Selah (song)

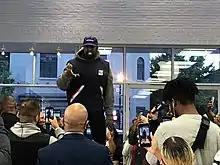
West's lyricism was criticized by a number of critics.

"Selah" was met with generally positive reviews from music critics, with general praise for the composition. Rawiya Kameir of "Pitchfork" noted "the battle drums that propel" the song for echoing "the stark, confrontational attitude of" West's sixth studio album "Yeezus" (2013). "Entertainment Weekly"s Brian Josephs praised the song for the Sunday Service Choir going "to awe in the climax". Jordan Bassett from "NME" commented that the song features "dour organ" and "intermittent percussion". Sam C. Mac of "Slant Magazine" viewed the Sunday Service Choir as "on hand" for elevating the song, specifically with a "hallelujah" chant "that's augmented by dynamic leaps in octave and by Ye's colossal bursts of percussive, scraping-metal sound effects". Will Rosebury from "Clash" admitted that hearing West rap the lyrics, "Keeping perfect composure/When I scream at the chauffeur/I ain't mean I'm just focused" would mean the fans "fearing an ultra-positive Kanye will breathe a sigh of relief", while Rosebury questioned "who the fuck wants a reined-in Kanye West?" In a review for "American Songwriter", Luke Levenson stated the song is where "West punctuates his bars with bible verses several times", which he called "punchy moments" that are "weighed down by the effeteness" of certain lyrics. Levenson elaborated, describing West as delivering the lyrics "with an exerted vocal effect, tensing up his throat as the track drives beneath his voice" and concluded by writing that this "amounts to heavy stuff", though is "less gripping" than West's previous works related to God. "The New York Times" critic Jon Caramanica opined that the song "swells until West cites Bible verses over door-slam percussion, suggesting an explosion of religious awakening", while noting his rapping sometimes being "tart".